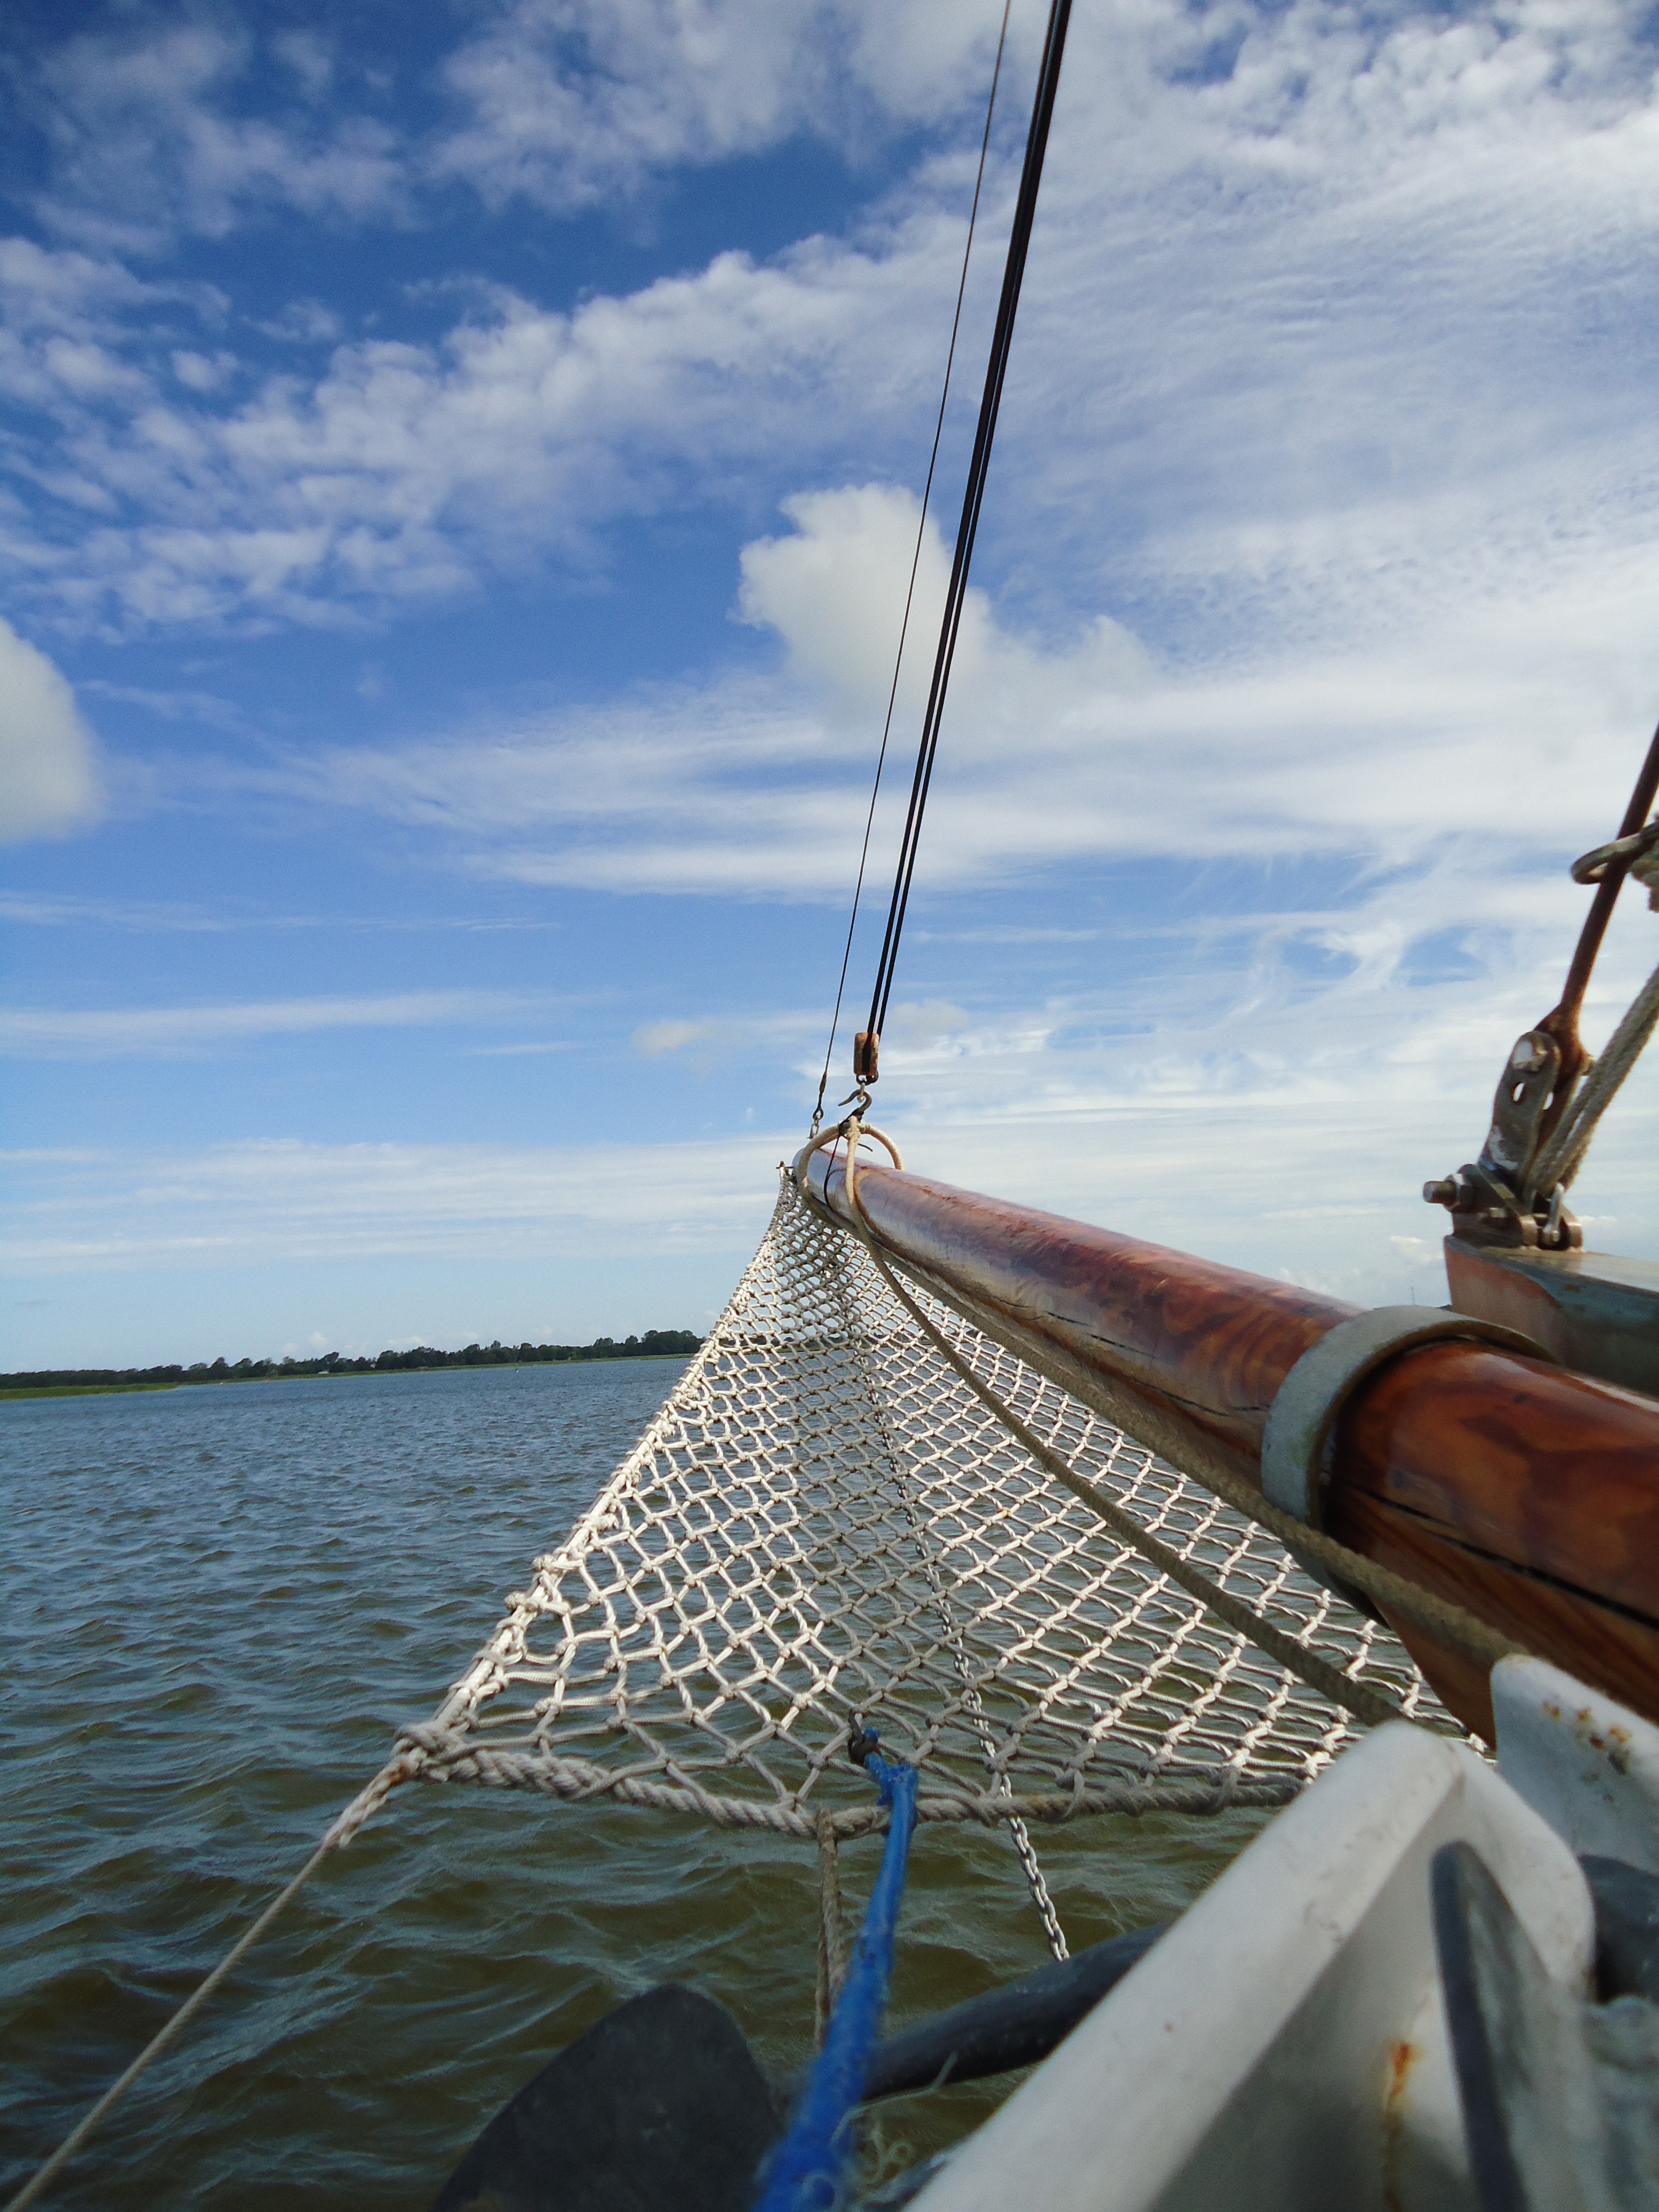
sea, water, boat, ship, boot, vehicle, mast, sailing, bug, sailboat, sail, shipping, watercraft, sailing boat, sailing ship, seafaring